Mazzotti reaction

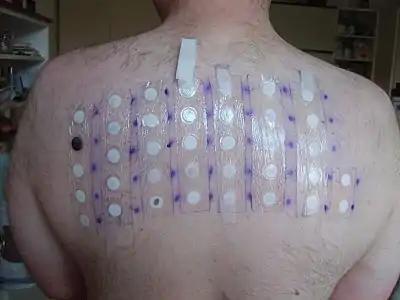
Patch test

The Mazzotti reaction, first described in 1948, is a symptom complex seen in patients after undergoing treatment of nematode infestation, particularly with the medication diethylcarbamazine (DEC). Mazzotti reactions can be life-threatening, and are characterized by fever, urticaria, swollen and tender lymph nodes, tachycardia, hypotension, arthralgias, oedema, and abdominal pain that occur within seven days of treatment of microfilariasis. The Mazzotti reaction correlates with intensity of infection; however, there are probably multiple infection intensity-dependent mechanisms responsible for mediating this complex reaction.